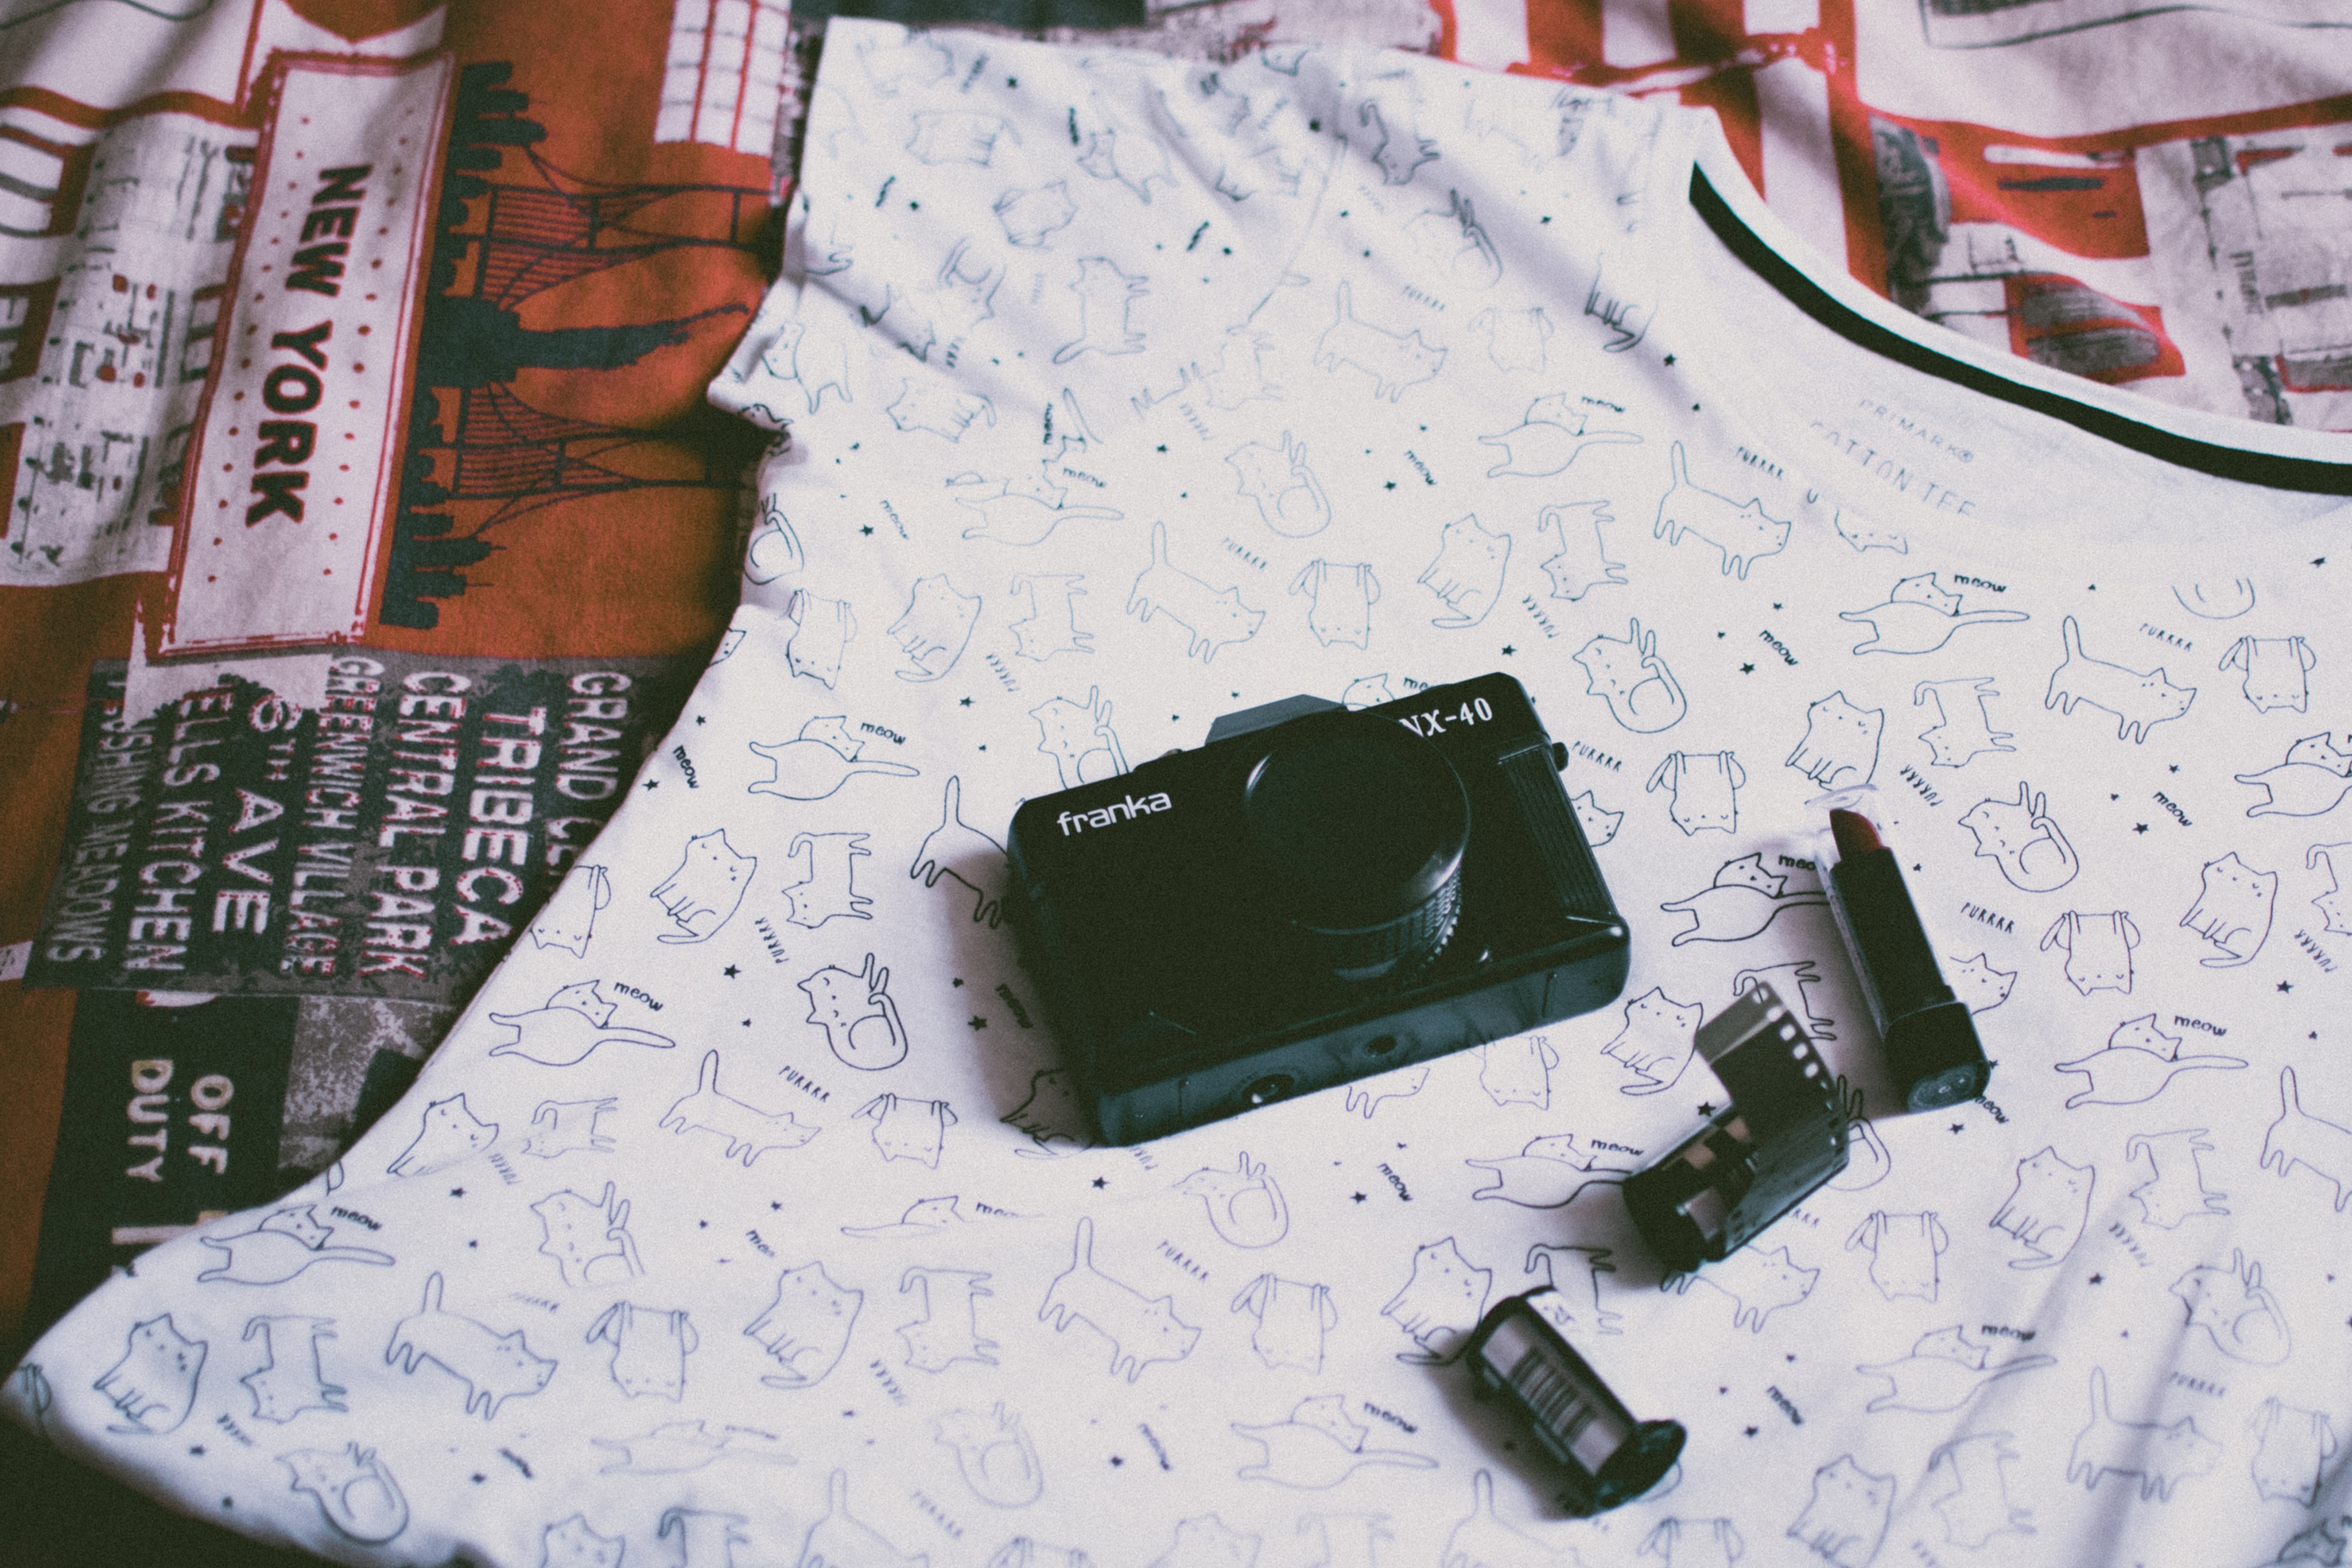
electronics